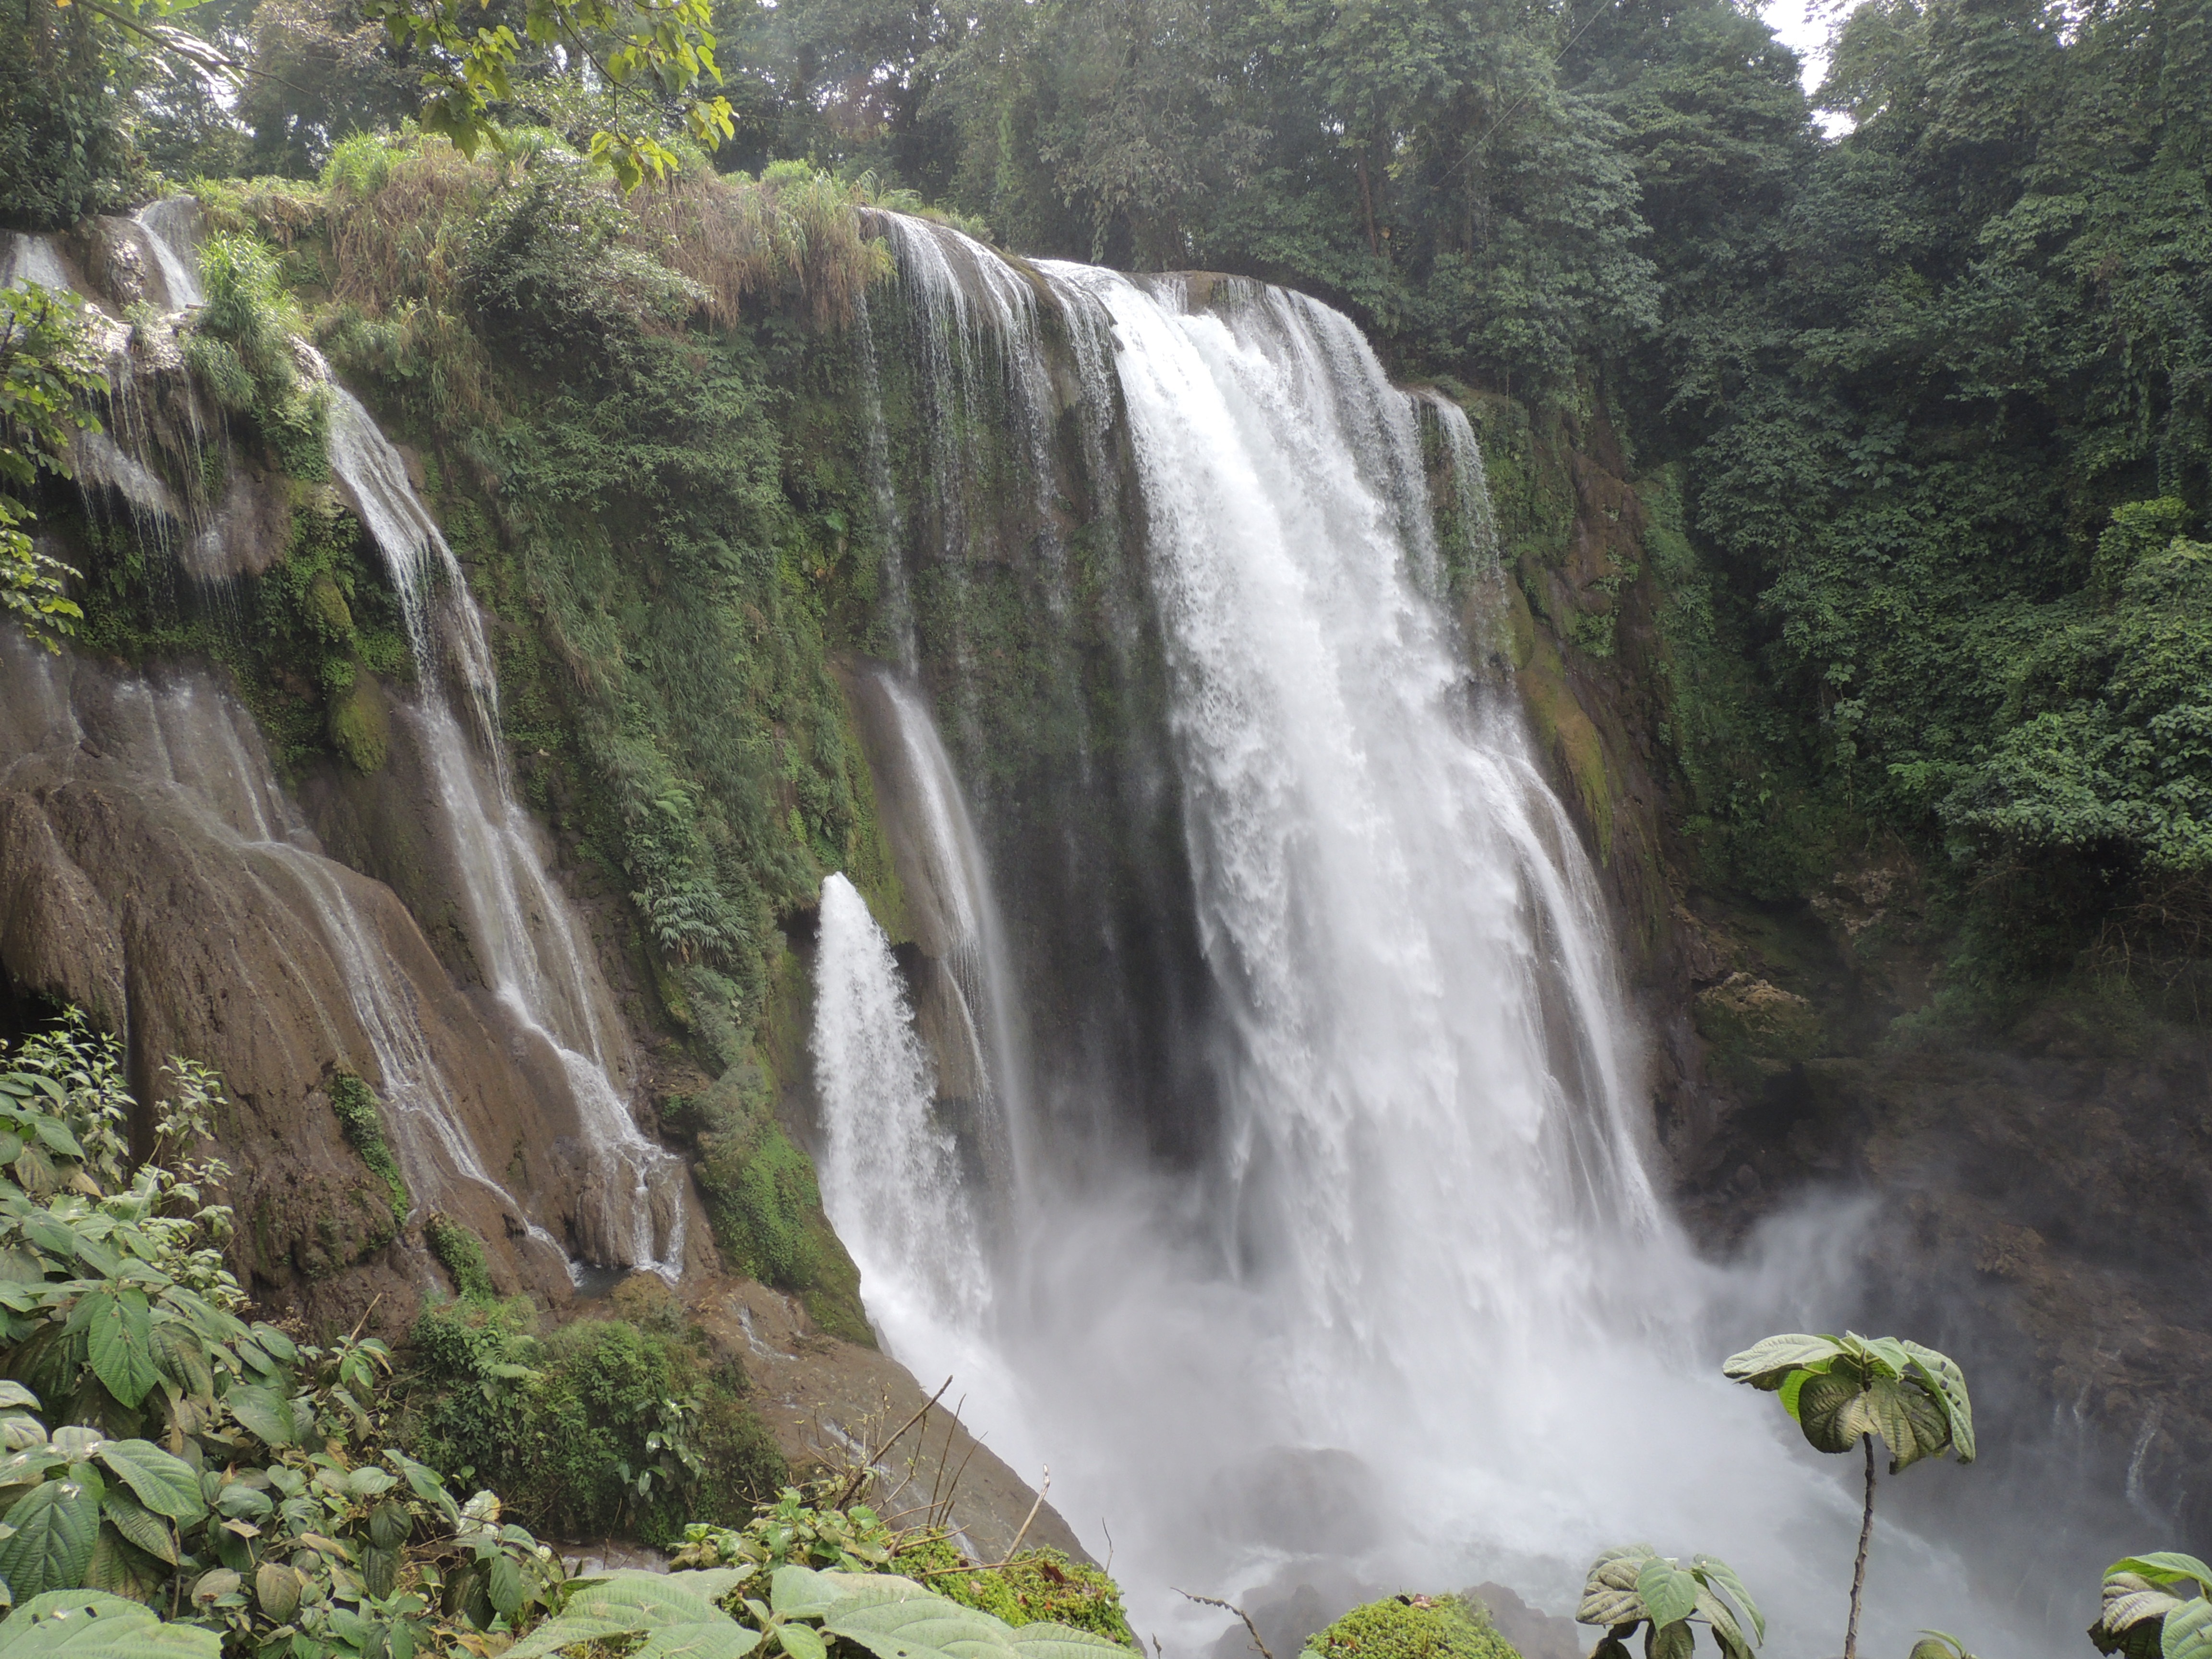
landscape, nature, waterfall, jungle, body of water, rainforest, landscapes, ravine, wasserfall, water feature, watercourse, geological phenomenon, pullapanzak